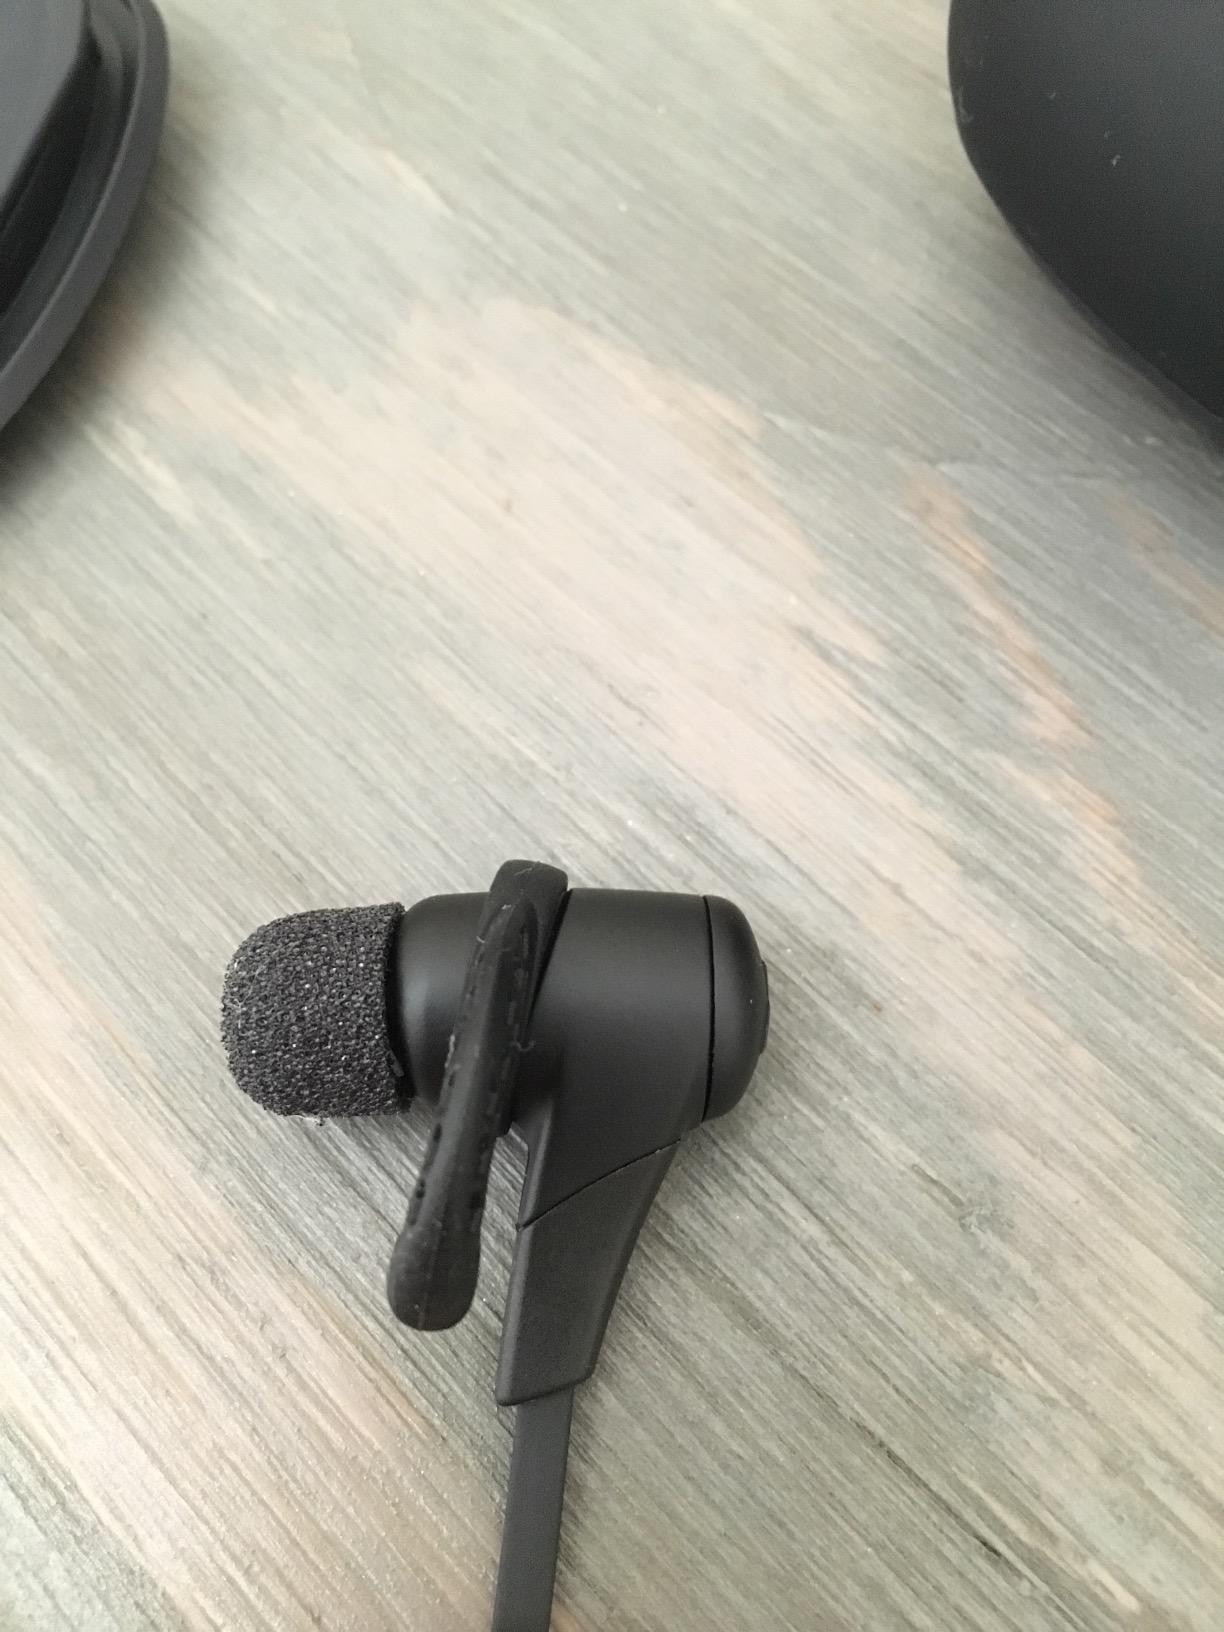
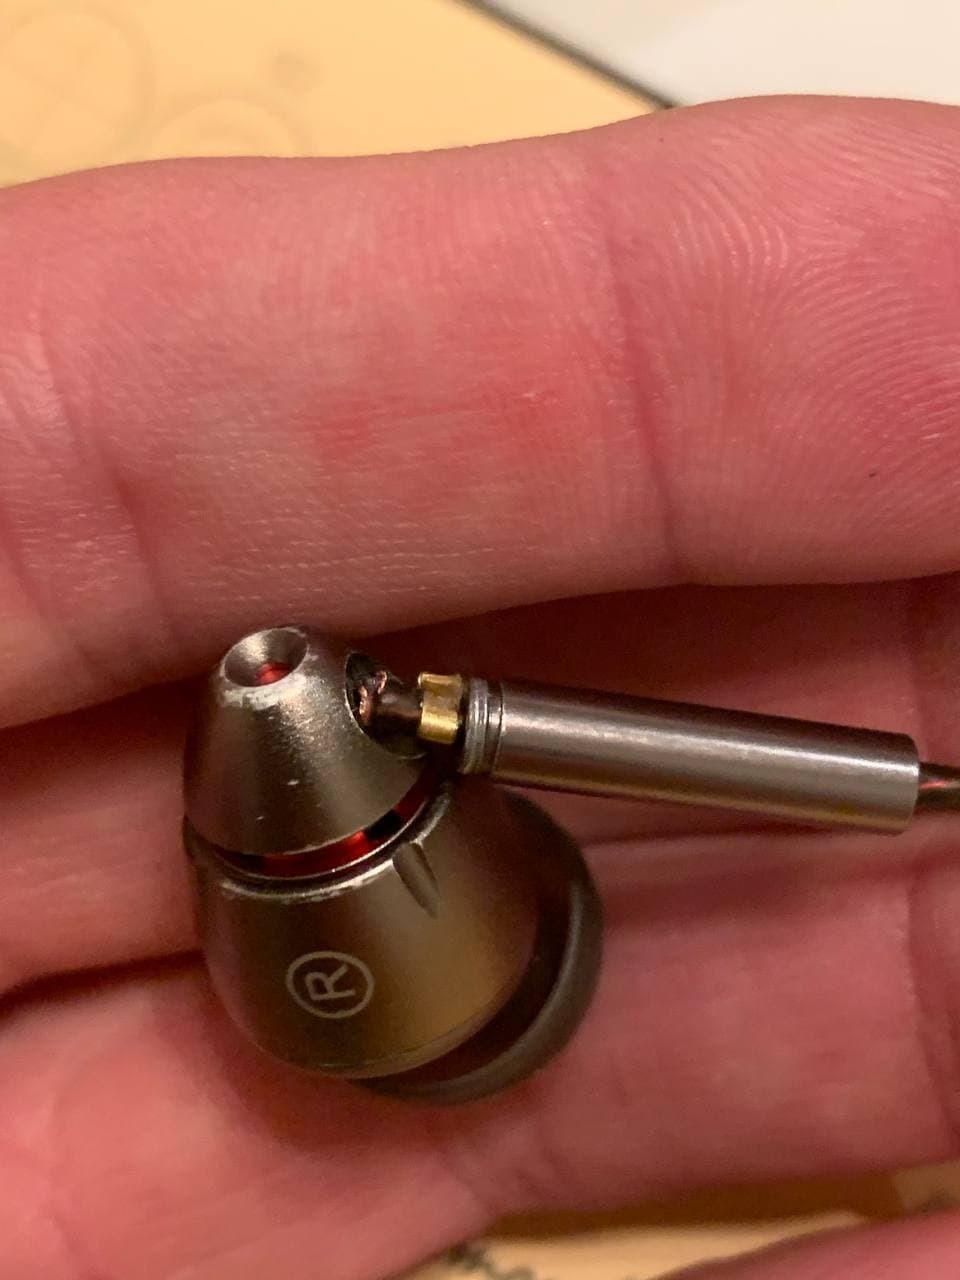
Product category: headphones
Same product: no